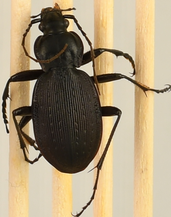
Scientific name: Carabus goryi
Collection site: Mountain Lake Biological Station NEON (MLBS), plot MLBS_011